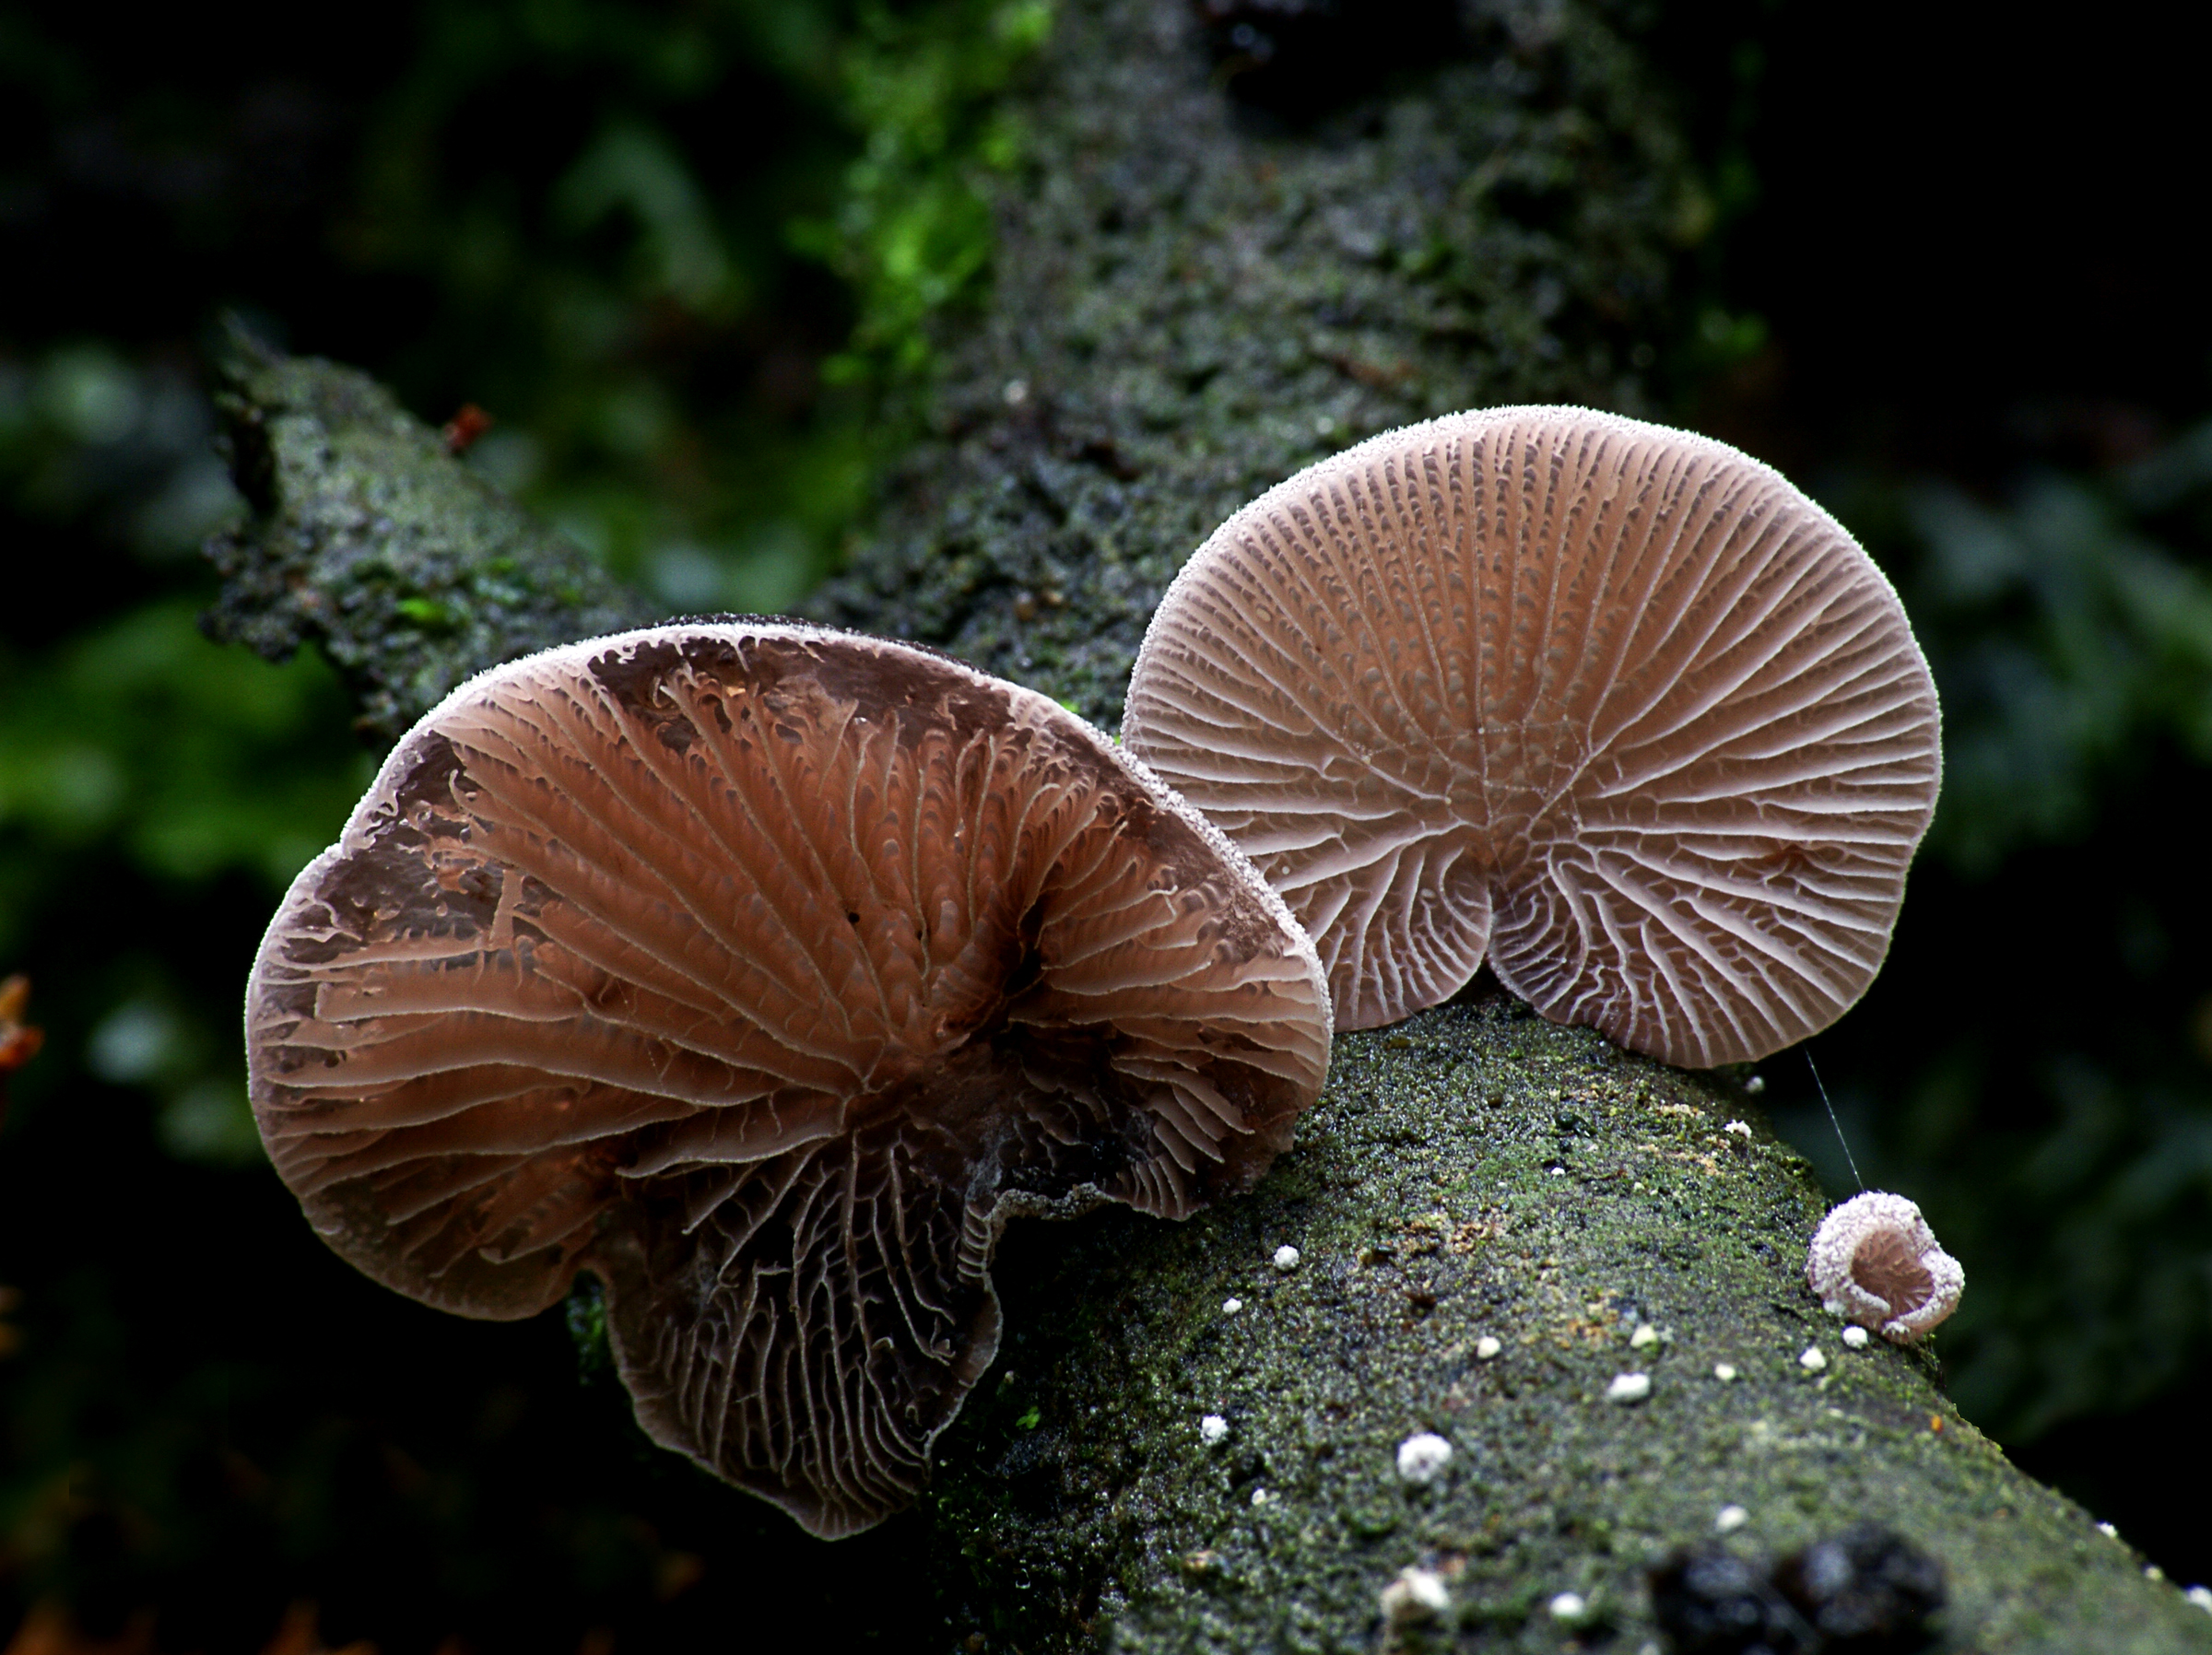
nature, mushroom, flora, fauna, close up, fungus, agaric, ivoryconch, agaricus, macro photography, oyster mushroom, edible mushroom, shiitake, medicinal mushroom, agaricomycetes, agaricaceae, champignon mushroom, pleurotus eryngii